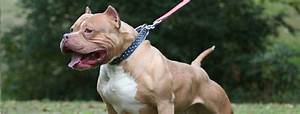
Label: cane